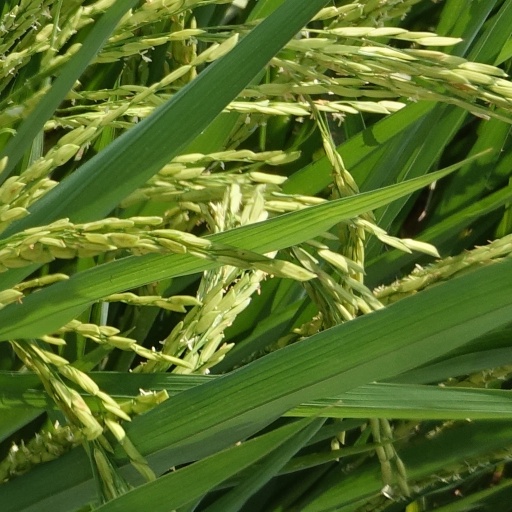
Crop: rice